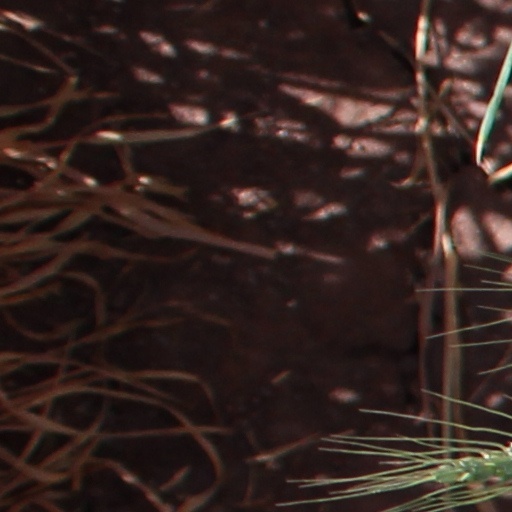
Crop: wheat